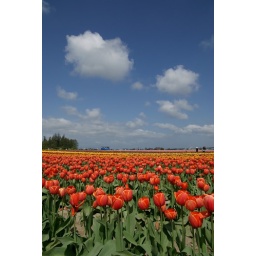
tulip in blue sky